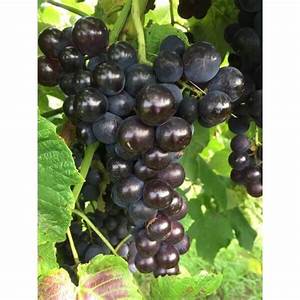
Label: Grapes